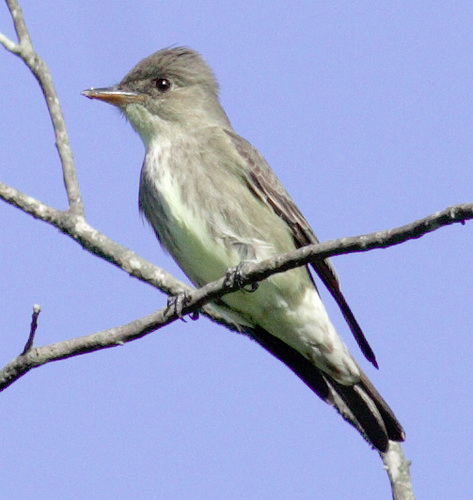
a grey small bird with a white underbelly and grey beak.
a smallish bird of gray and white with a pointed beak.
this bird is brown with white on its stomach and has a long, pointy beak.
this is a grey bird with white on the breast and long feathers on the crown.
a small grey bird with a white underside and a fluffy head
this bird has wings that are black with a white belly
this bird has wings that are grey and has a white bellythe bird is light tan in color and has a white belly with a pointed bill.
this bird is mostly grey, except for it's under belly, which white.
this bird has a pointed bill, wtih a grey and white breast.
Species: Olive Sided Flycatcher